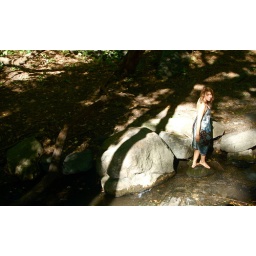
girl in the water